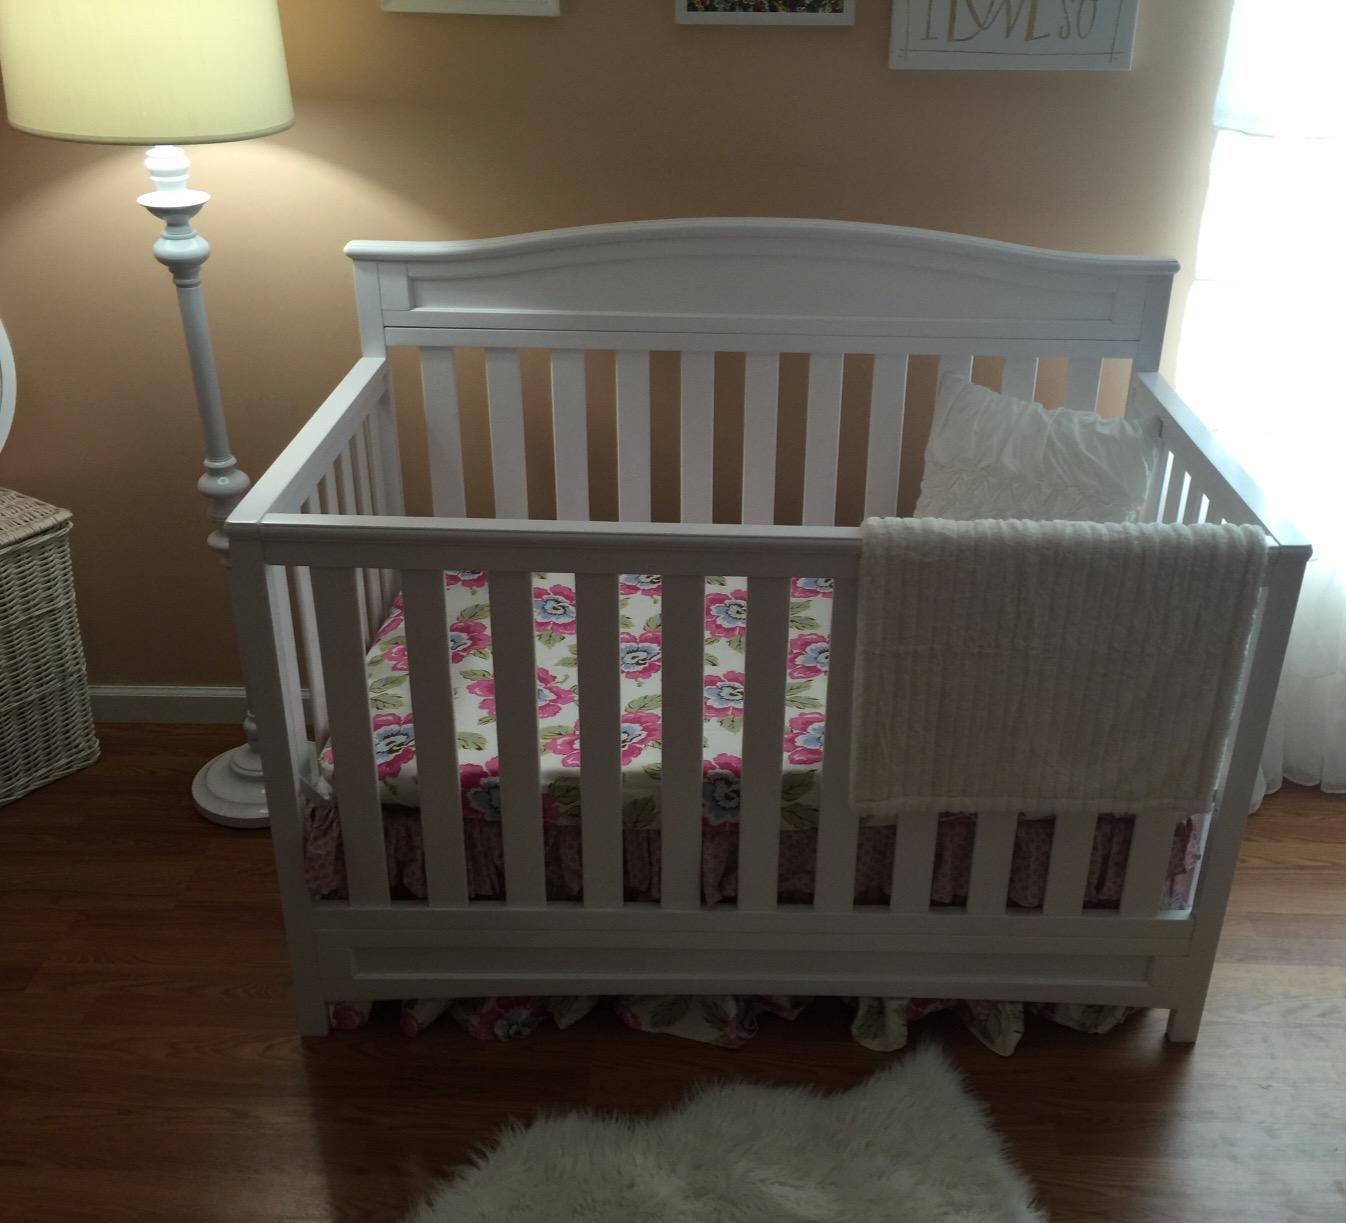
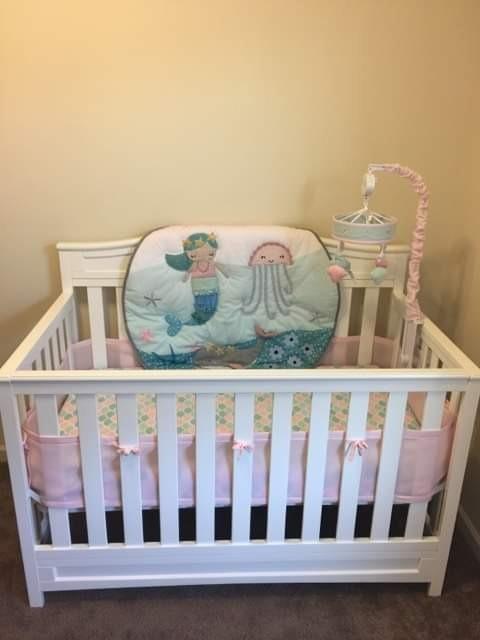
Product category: products_crib
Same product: yes